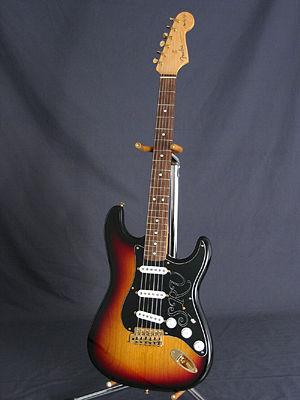
Sunburst est un type de finition pour les guitares. Une finition sunburst consiste en une répartition particulière des couleurs sur la table d'harmonie, claire au centre, laissant apparaître les veines du bois, et de plus en plus sombre en se rapprochant des bords, souvent noirs. On parle parfois de « dégradé sunburst ».
Stevie Ray Vaughan est un auteur-compositeur-interprète et guitariste de blues américain, né le 3 octobre 1954 à Dallas et mort le 27 août 1990 à East Troy dans un accident d'hélicoptère. Malgré une carrière parfois peu connue du grand public, il est largement considéré comme l'un des plus brillants guitaristes de l'histoire de la musique et comme l'un des pionniers du renouveau du blues dans les années 1980.